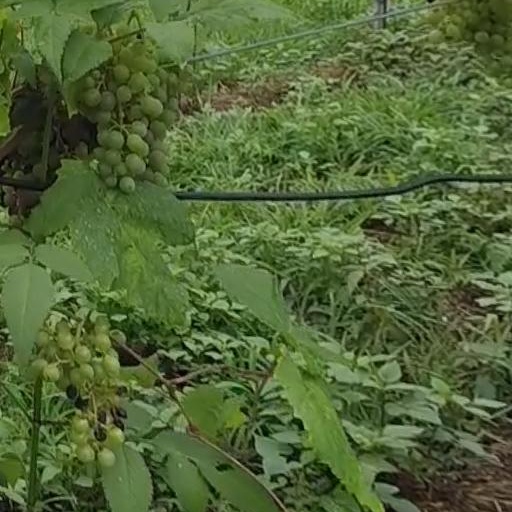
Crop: grape